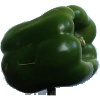
Label: Pepper Green 1